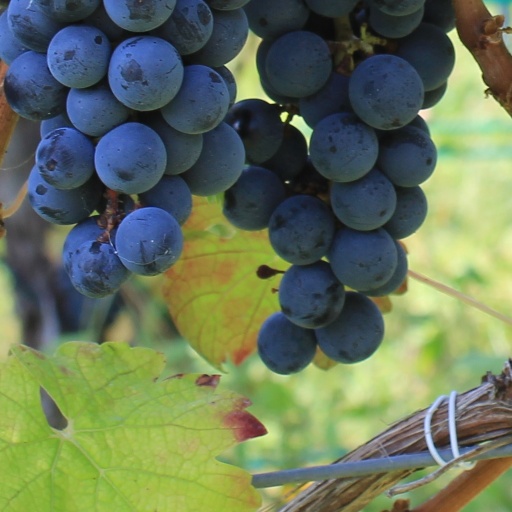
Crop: grape